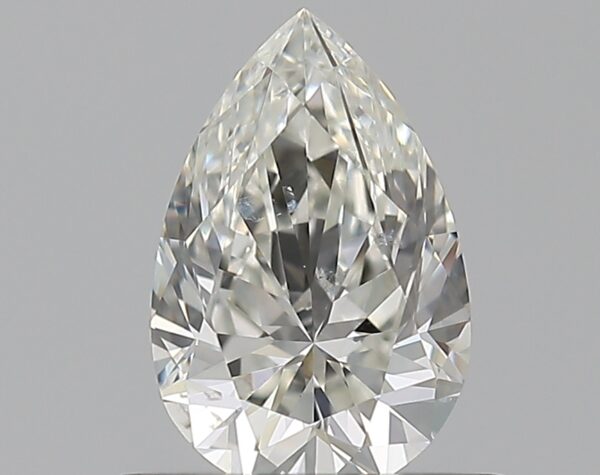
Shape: pear
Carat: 0.51
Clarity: SI1
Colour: H
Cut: EX
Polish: EX
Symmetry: EX
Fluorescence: N
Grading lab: GIA
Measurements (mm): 6.78 x 4.44 x 2.82